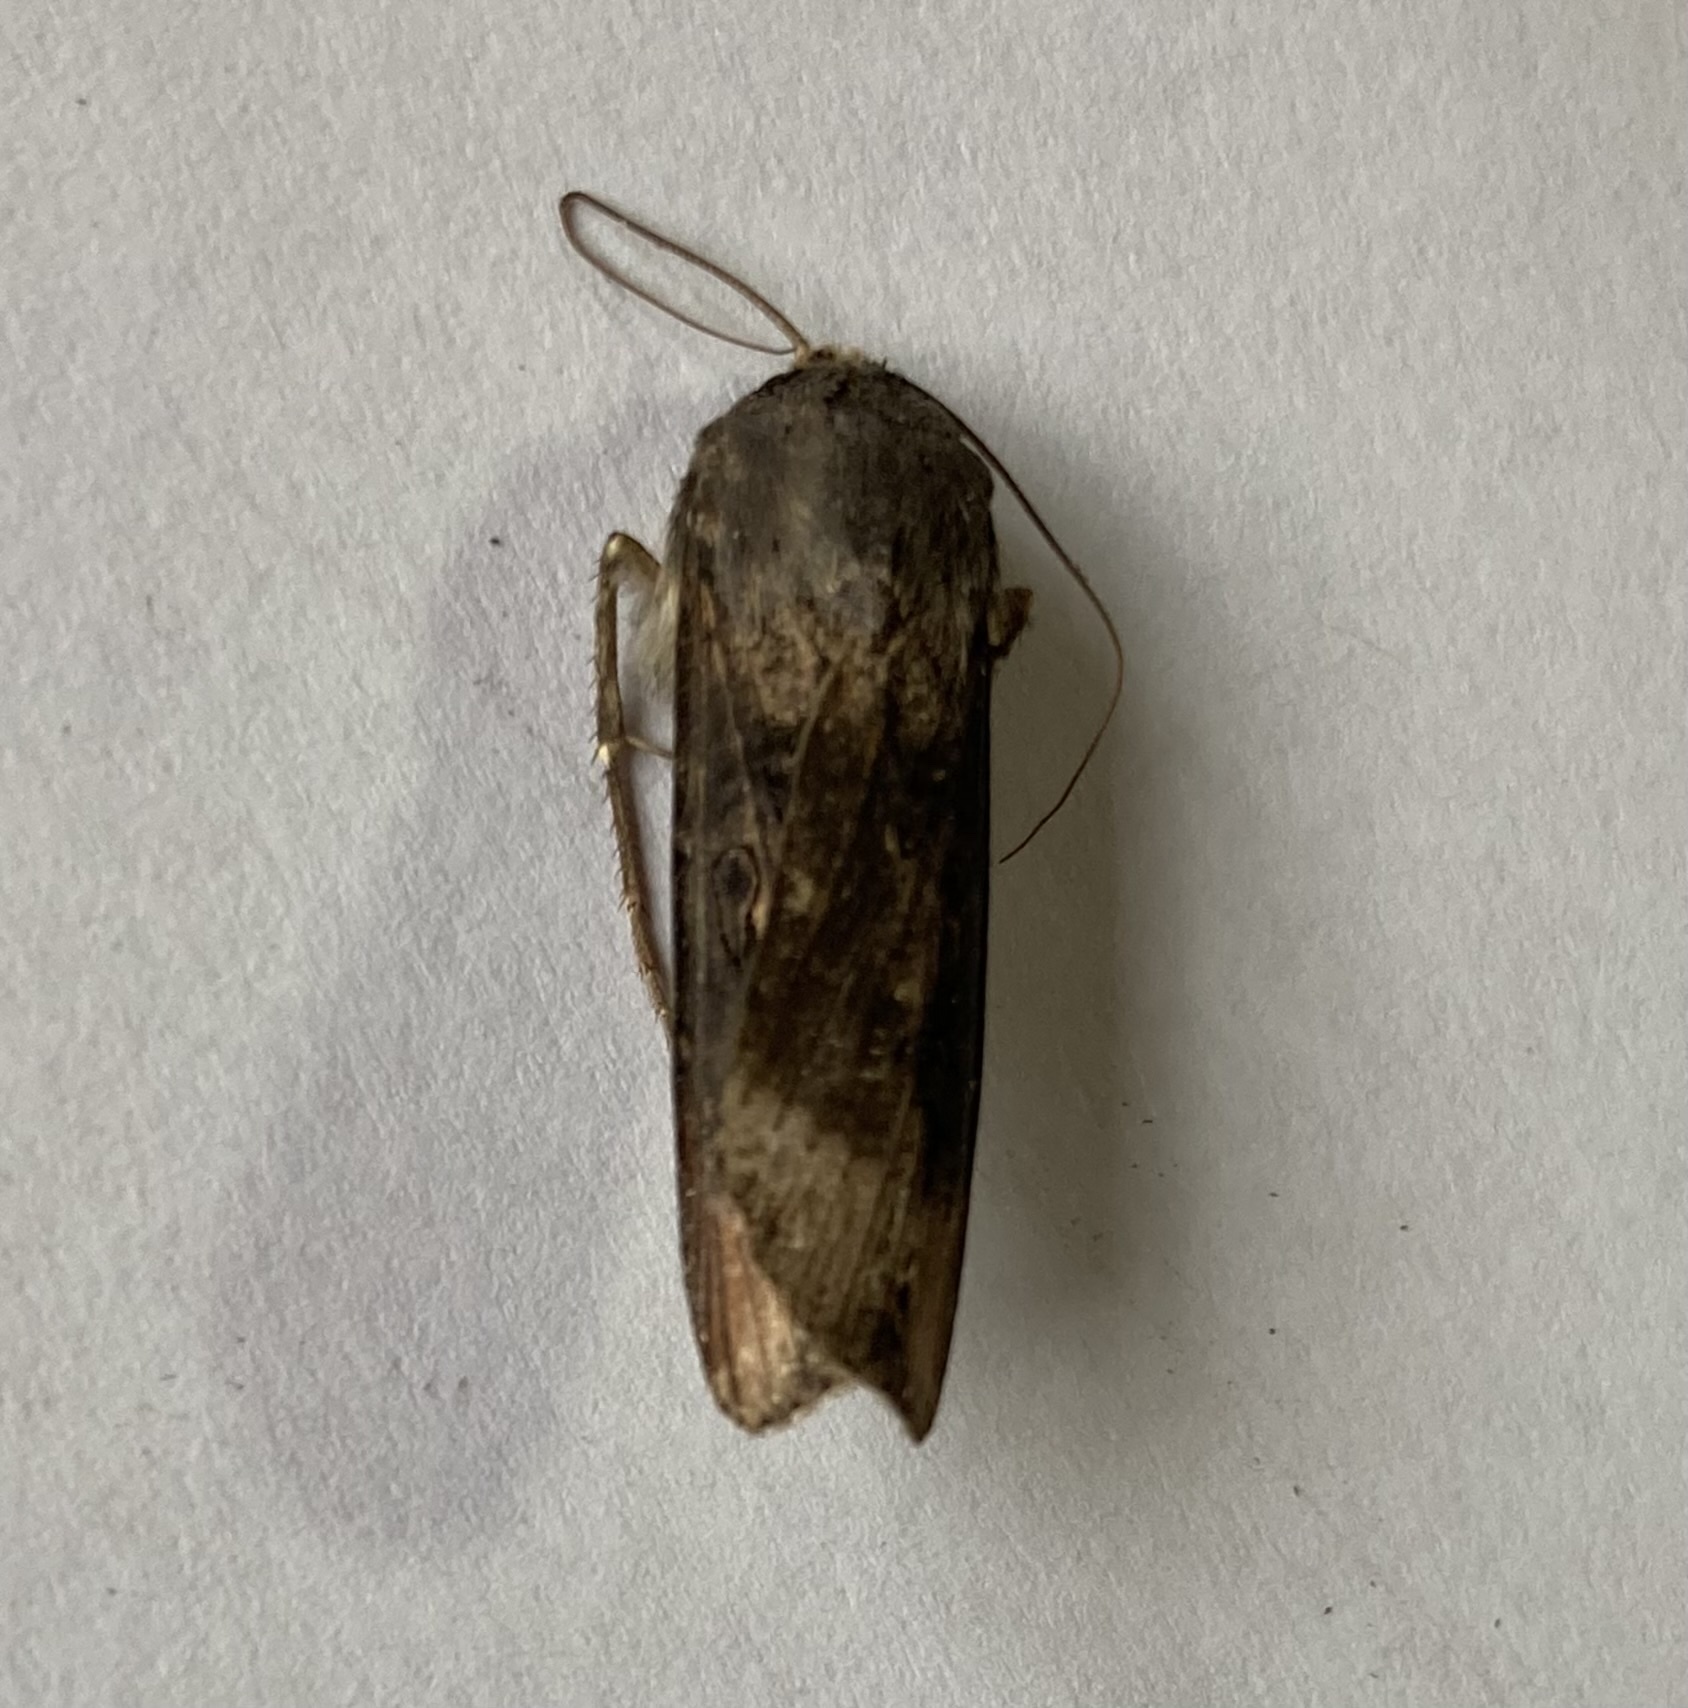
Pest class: cutworms